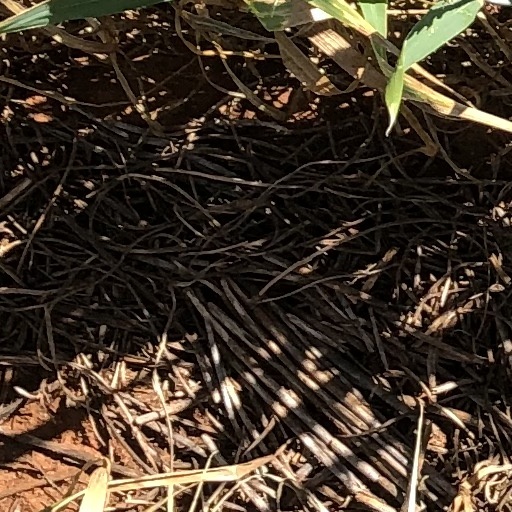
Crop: wheat